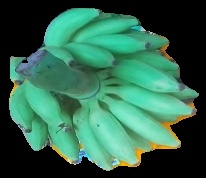
Variety: elakki-bale
Grade: grade2